Campaign in north-east France (1814)

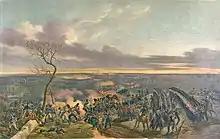
The battle of Montmirail, by Marin-Lavigne.

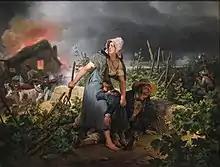
"Episode of the Campaign of France", by Horace Vernet

Napoleon attempted to counter the incursion of the Army of Silesia shortly after their crossing but arrived too late, and engaged in pursuit. On 25 January Blücher entered Nancy, and, moving rapidly up the valley of the Moselle, was in communication with the Austrian advanced guard near La Rothière on the afternoon 28 January.